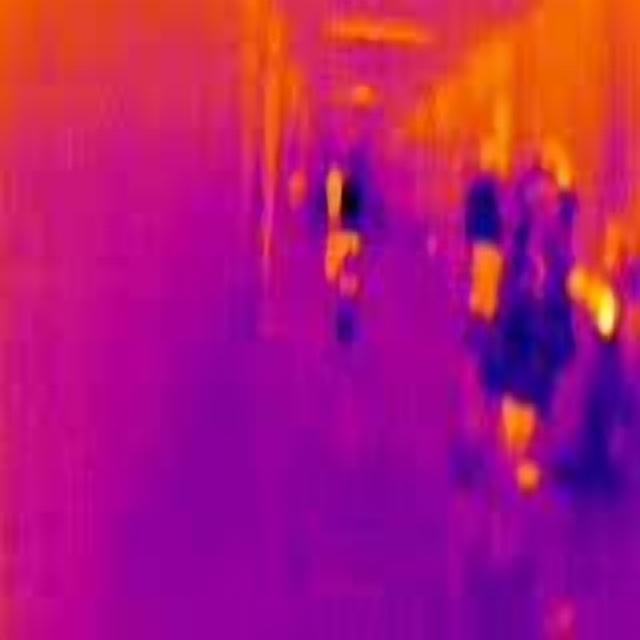
Detected objects:
label: person
label: person
label: person